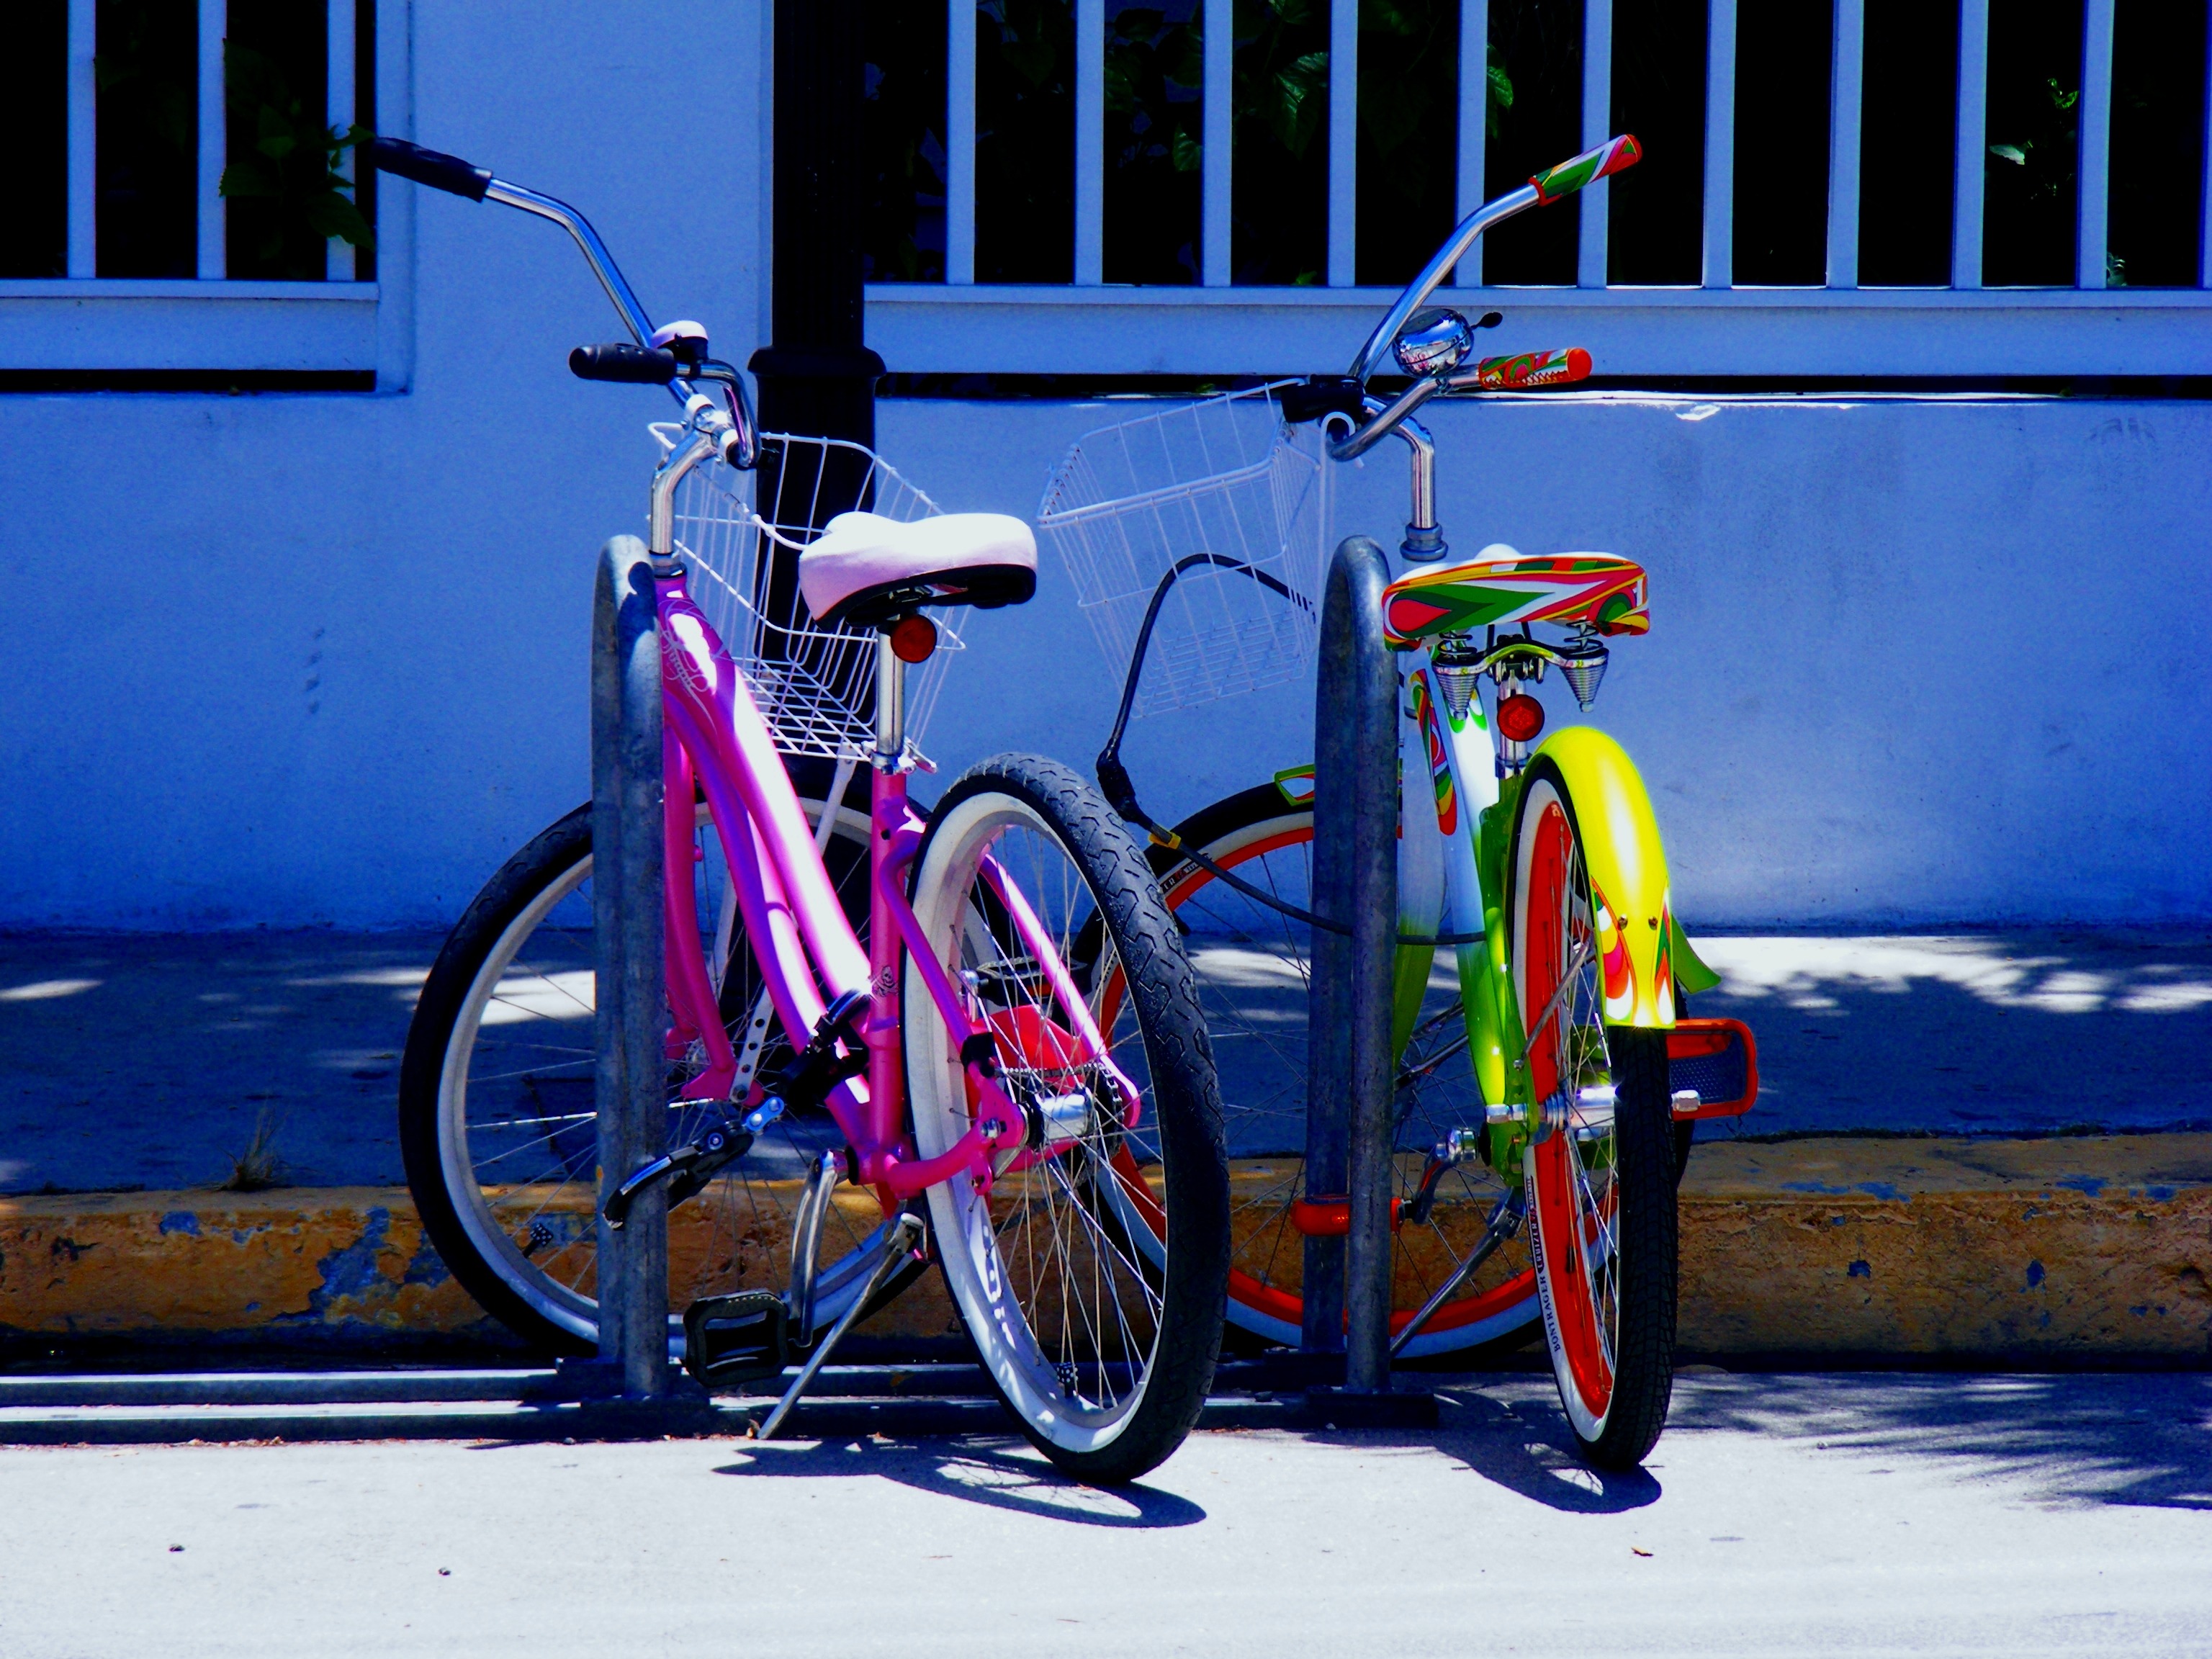
bicycle, transportation, vehicle, color, couple, two, blue, colorful, sports equipment, cycling, bicycles, wheels, bikes, pair